1989–1990 British ambulance strike

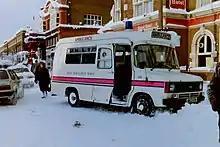
A Kent Ambulance Service vehicle pictured in 1987

British ambulance workers went on strike from 7 September 1989 to 23 February 1990 as part of a dispute over pay between ambulance crews and the government. Ambulance workers were aggrieved that their pay had fallen behind that of firefighters with which it had been linked in 1985. A government pay offer of 7.5% was rejected by the five ambulance workers unions, which demanded a 25.8% rise. Union action started with an overtime ban but escalated to a full refusal of crews to attend non-emergency calls in November. The government used the British Army, volunteer ambulances and the police to mitigate the effects of the strike. A pay deal of 16.9% was reached on 23 February 1990 and the ambulance crews returned to work. The strike was regarded as a success for the union, which had carefully cultivated public opinion throughout.